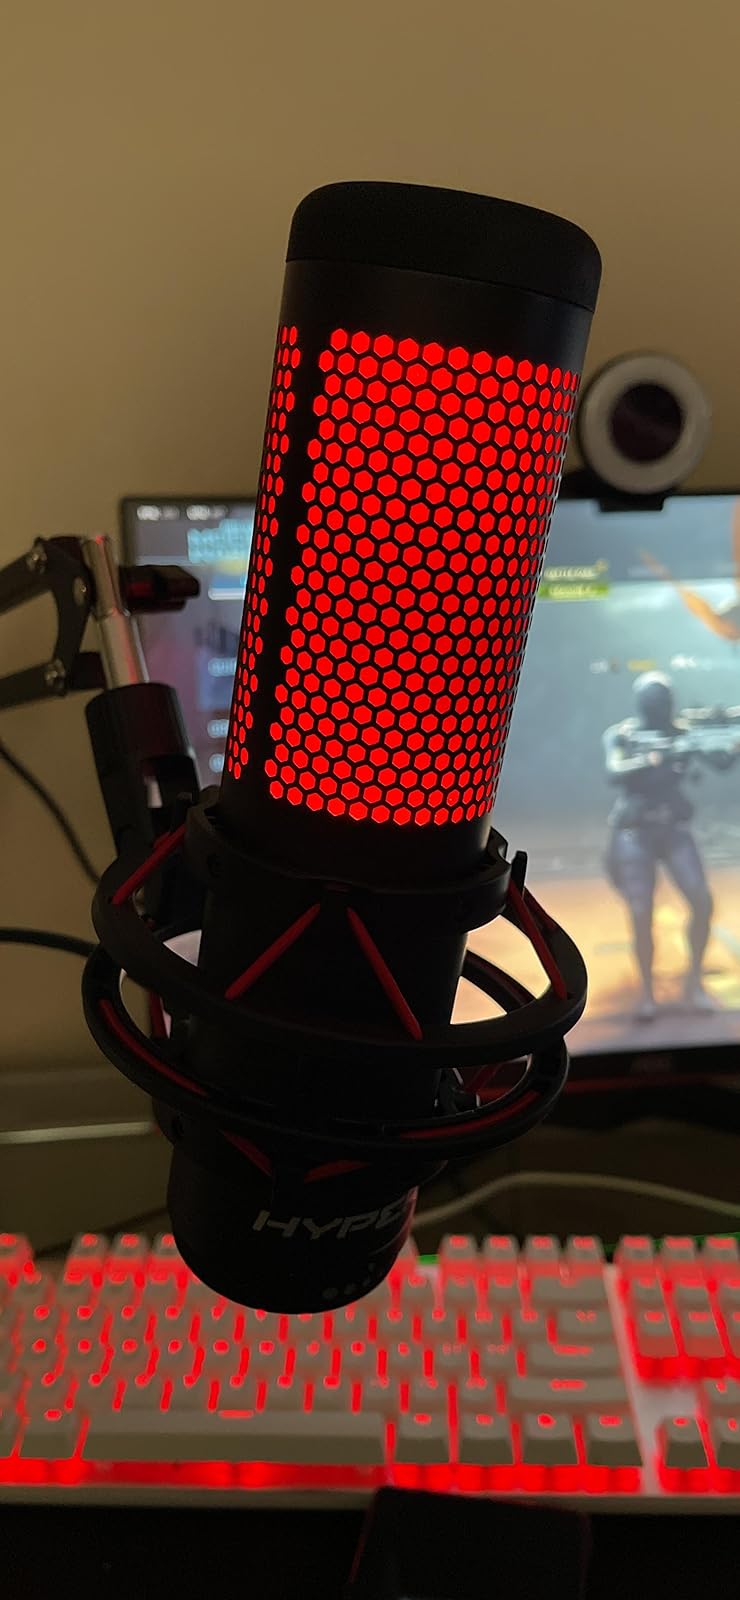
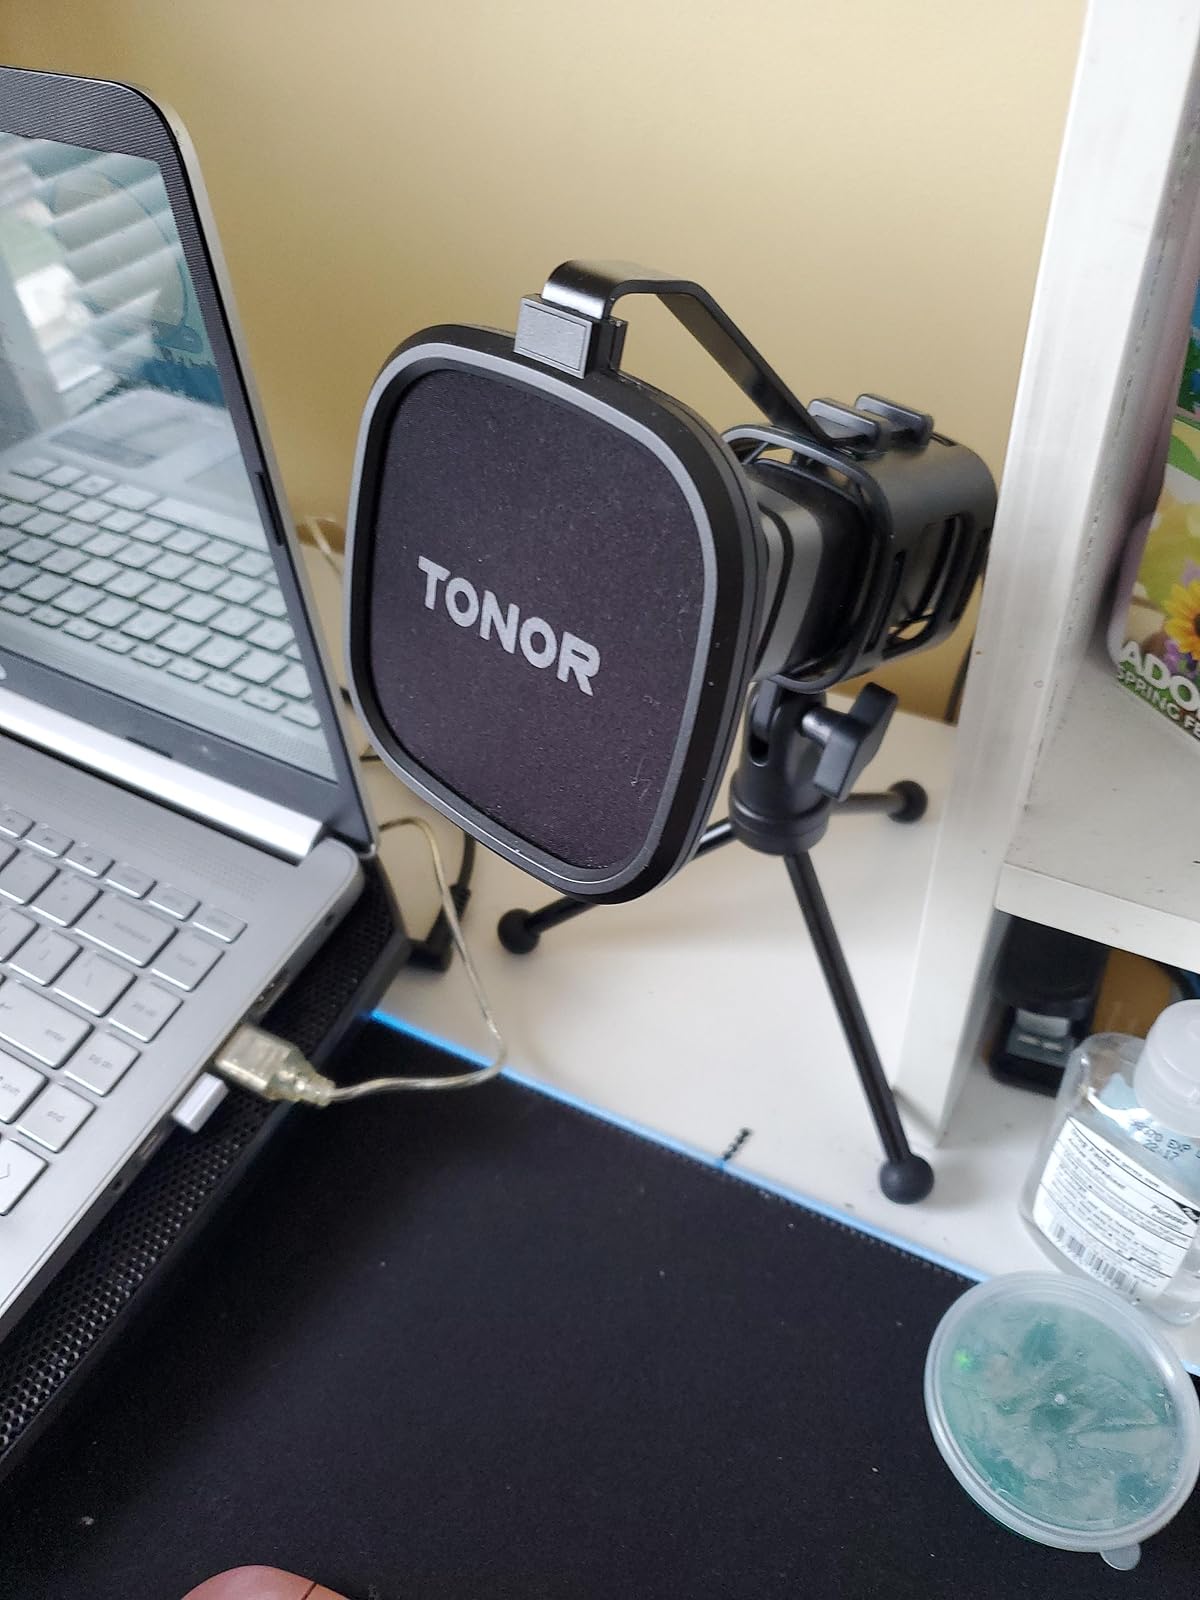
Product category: microphone
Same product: no